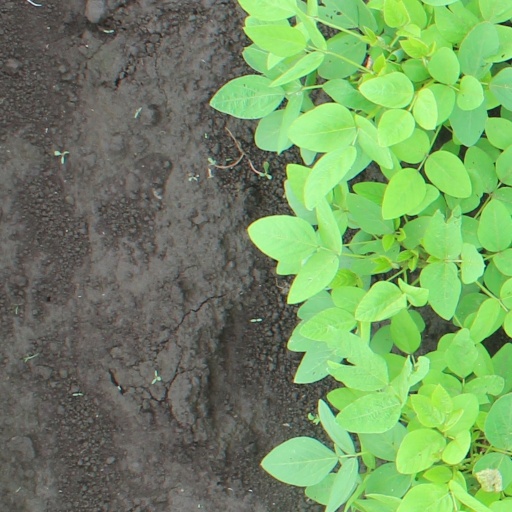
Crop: soybean